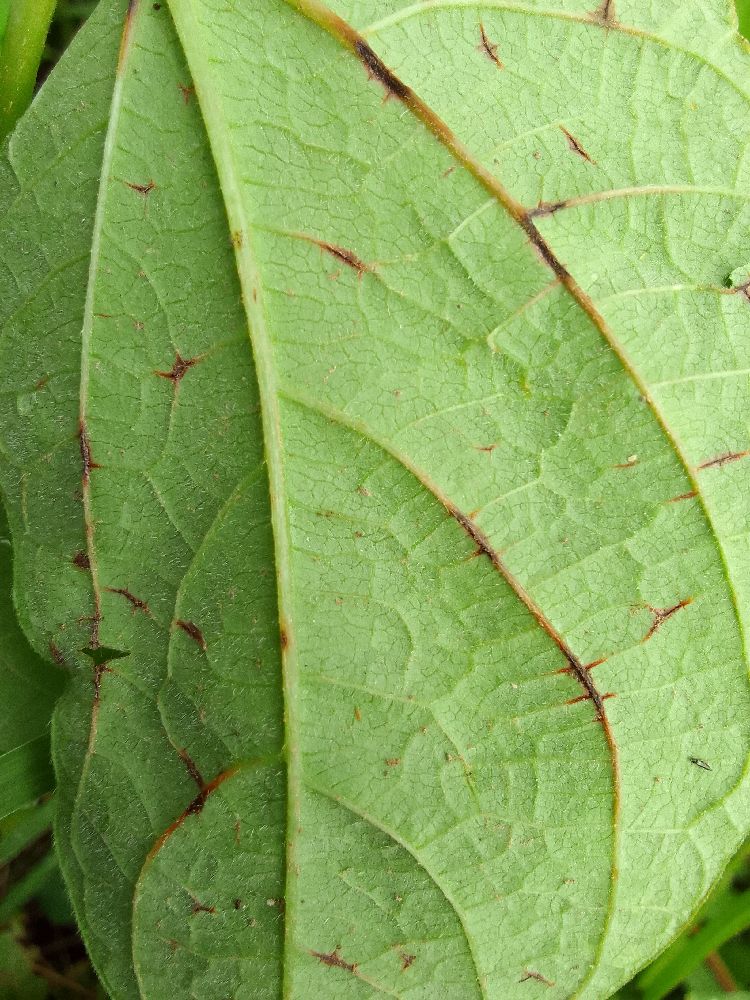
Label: anthracnose